Jewellery cleaning

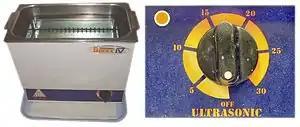
Ultrasonic cleaner showing the removable basket in place, and a closeup of the light and timer

Ultrasonic cleaners are useful for jewelry cleaning and removing tarnish. They use ultrasound waves and chemicals combined to create bubbles that "cling" to the foreign particles such as dirt, oil, and unknown substances. The high frequency waves are sent out and pull the contaminants off the object. The bubbles collapse after they attach to the contaminants and move to the surface of the chemical solution creating what appears to be a boiling solution.